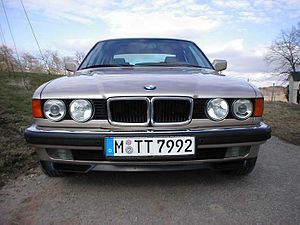
BMW E32 / Modelhistorie / Facelift
BMW 740i (1992−1994)
BMW E32 var en luksusbil i 7-serien fra BMW, som blev præsenteret i september 1986. Et år efter introduktionen med sekscylindrede rækkemotorer fulgte modellen 750i med den første tyske V12-motor i efterkrigstiden. E32 var designet af den daværende chefdesigner Claus Luthe.